Foyles Building

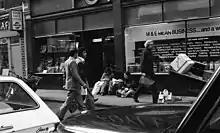
Entrance to the Foyles Building on Manette Street, 1976

In 2014, the business, still family-owned, moved down the road to 107–109 Charing Cross Road, in a redevelopment of the old Central Saint Martins art school building.